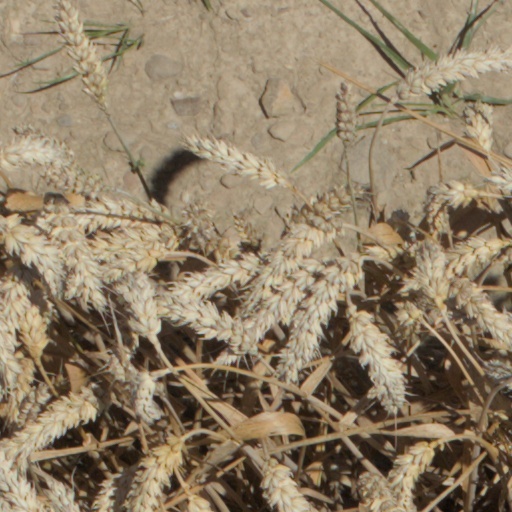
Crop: wheat